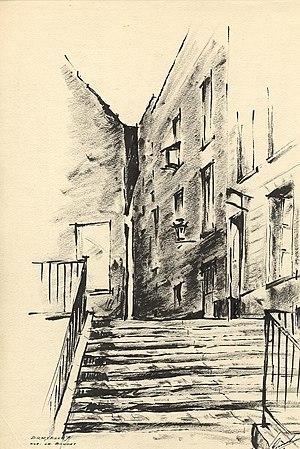
Bruxelles, rue du Baudet, dessin à l'encre de chine par Léon van Dievoet, architecte, le 15 juillet 1939
De nombreuses impasses que l'on nomme gank en néerlandais s'enchevêtraient jadis dans le tissus des voies urbaines bruxelloises. Beaucoup ont disparu, mais un certain nombre d'entre elles existent jusqu'à nos jours.
La rue du Baudet, située à Bruxelles, commence rue de Namur et finit rue du Pépin.